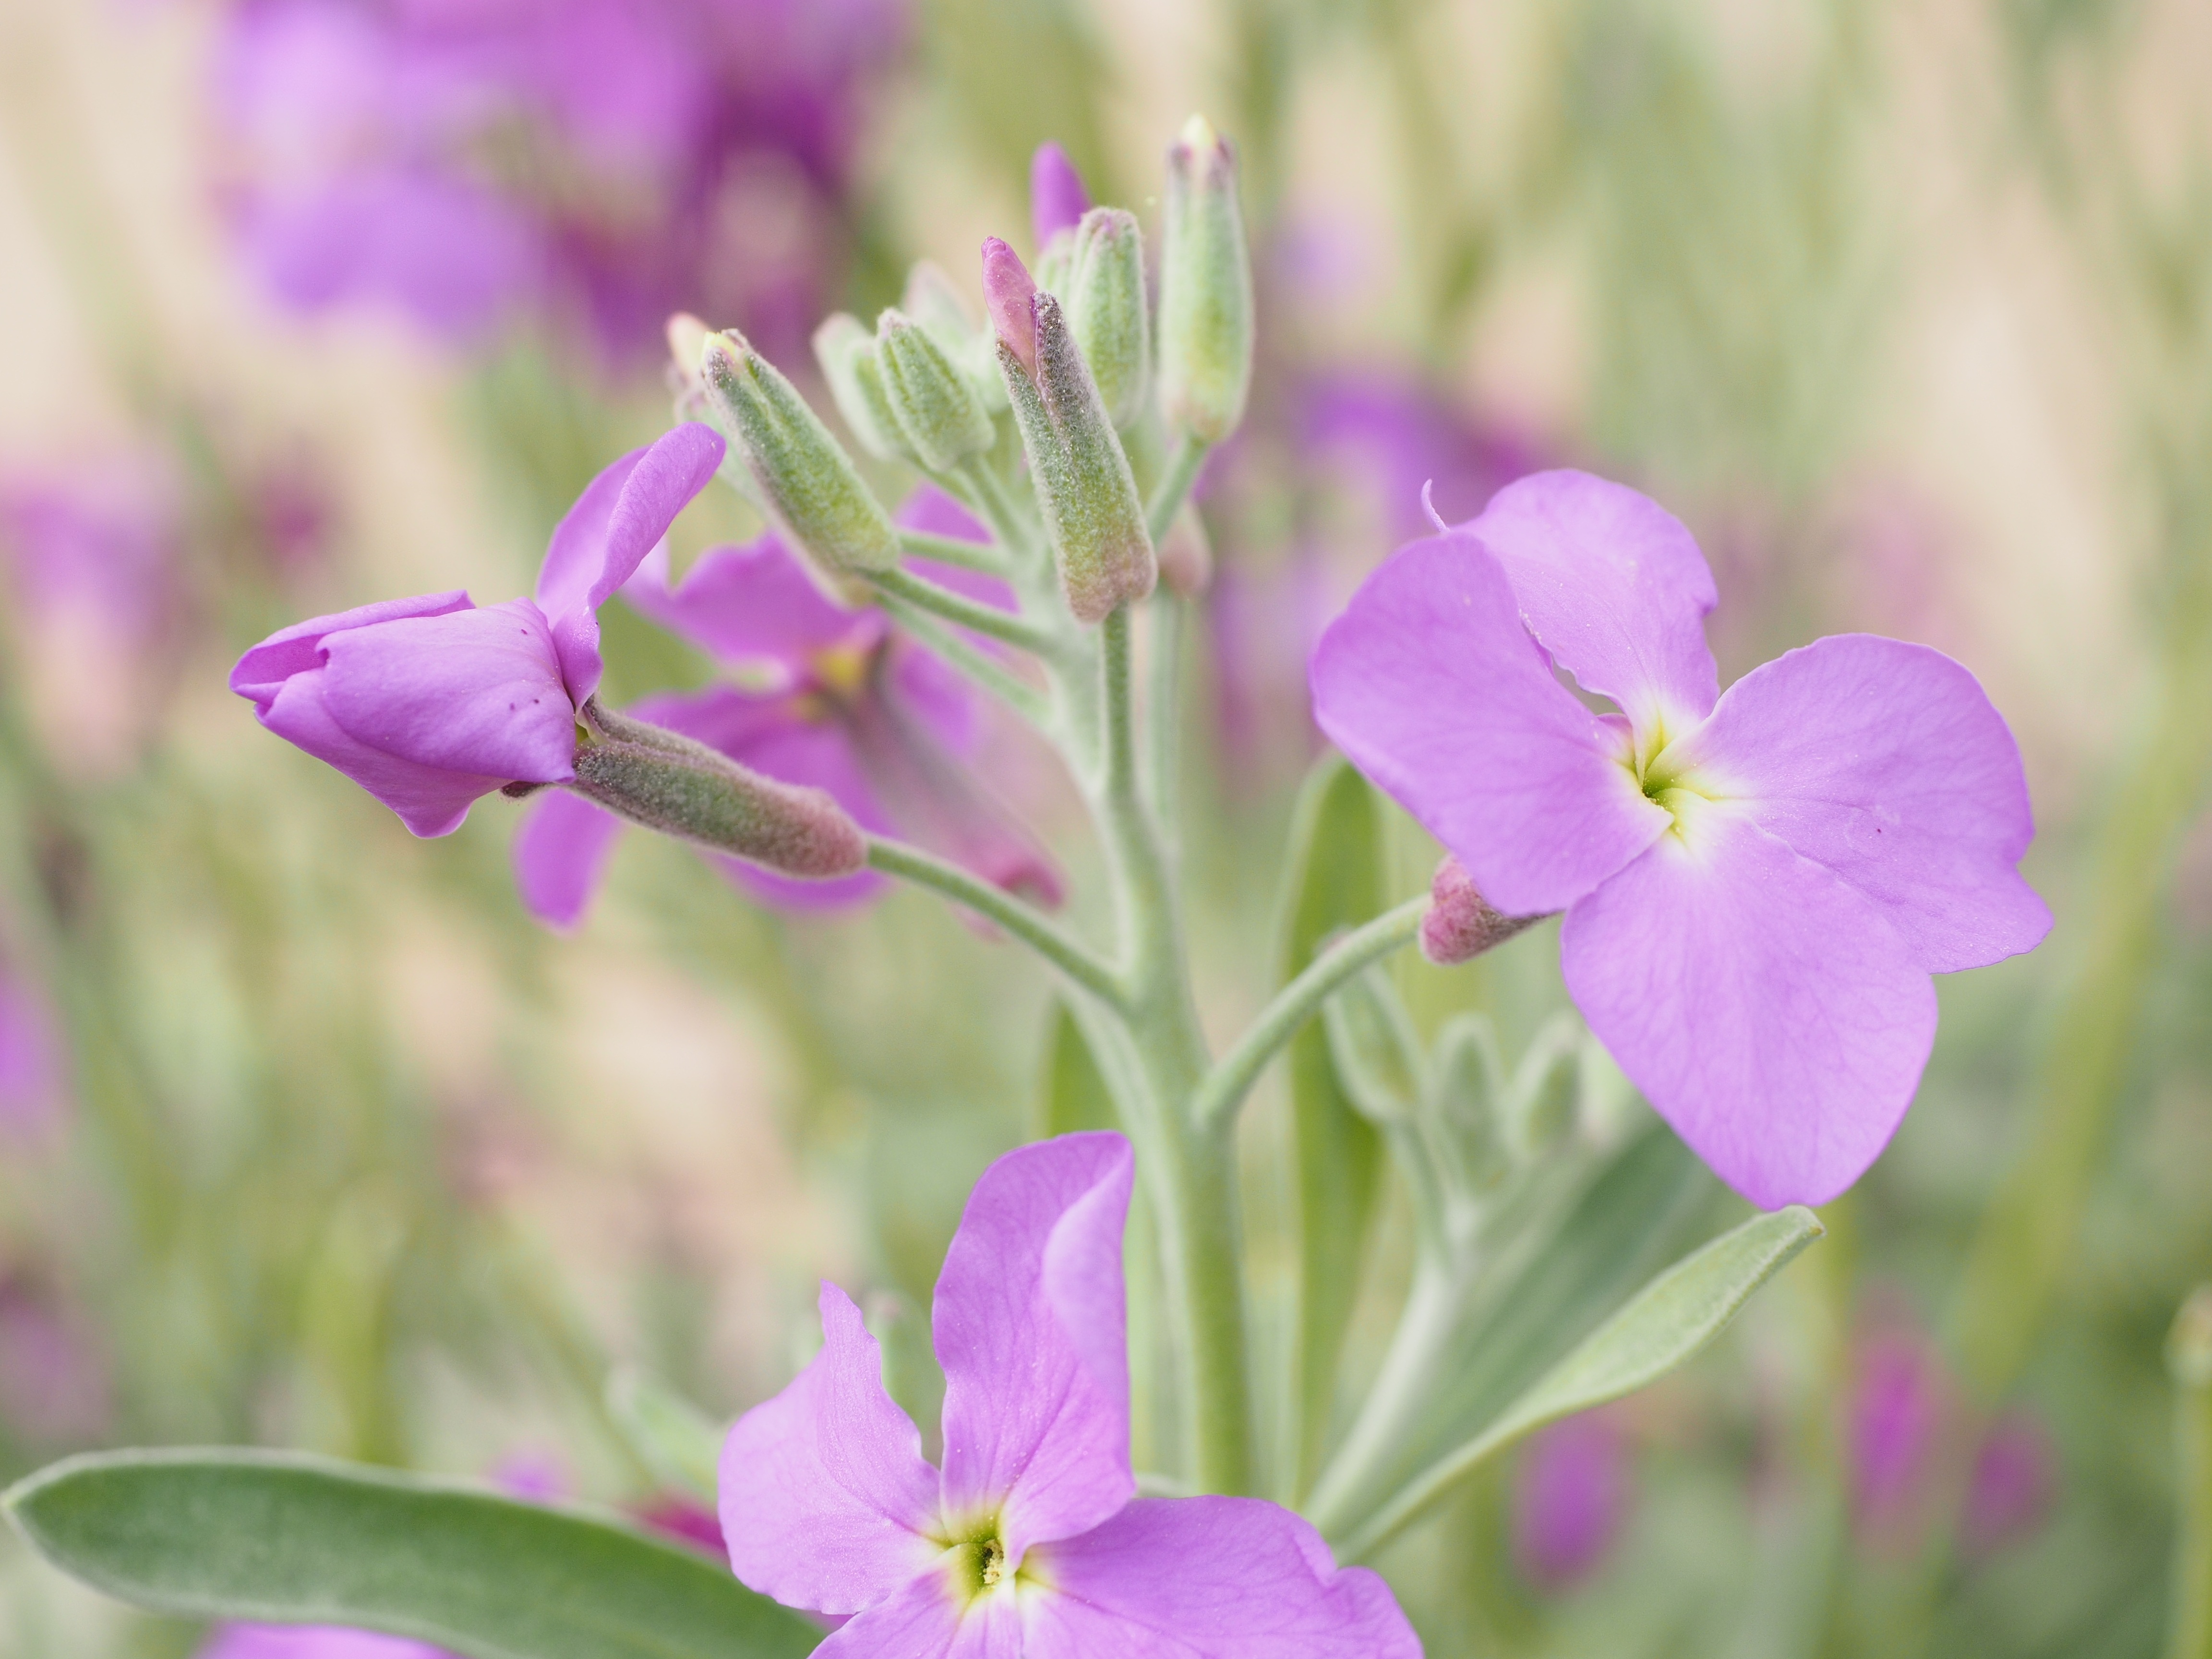
blossom, plant, flower, purple, petal, bloom, botany, church, flora, wildflower, violet, carnation, churches, viola, lak, brassicaceae, macro photography, ornamental plant, flowering plant, cruciferous, gold lacquer, erysimum cheiri, wormseedmustard, erysimum, cheiranthus cheiri, bauernveigel, bohnafeiele yellow feyel, fijnelken, giel foaltcher, gelfyoln, golden paint, gelber lack, common varnish, g lden lacquer, lacquer stock, paint viole, lamberter foultcher, yellow incana, majanegelli, maria stem, yellow wall flower, mayennaegeli, g le nails, negelviole, carnation viole, poperli, stammanaegeli, stock viole, stroessburger, stroesserli, veiali, geel veiel, yellow veigel, vieltjes, vigeli, g l vilken, yellow viole, vioendli, vioenli, and violaten geel, annual plant, land plant, violet family, everlasting sweet pea